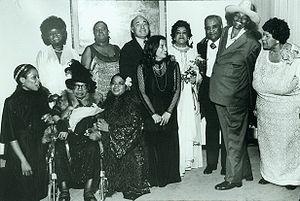
Willie Mae Thornton dite Big Mama Thornton est une chanteuse américaine de blues et de rhythm and blues, précurseur du rock 'n' roll.
Rosetta Reitz est une féministe américaine et historienne du jazz connue pour avoir lancé un label de musique pour publier les musiques des premières femmes du jazz et du blues.